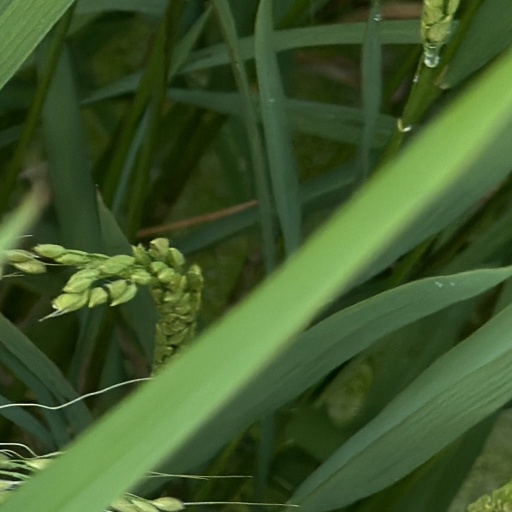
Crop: rice